2022 Baseball Hall of Fame balloting

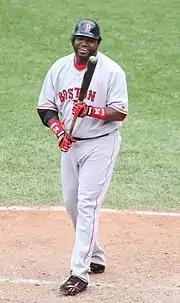
David Ortiz

This was the final BBWAA ballot for Barry Bonds, Roger Clemens, Curt Schilling, and Sammy Sosa. Schilling joined Jim Bunning in becoming the second player ever to run out of eligibility after having twice received 70% of the vote, but falling short of the necessary 75%.